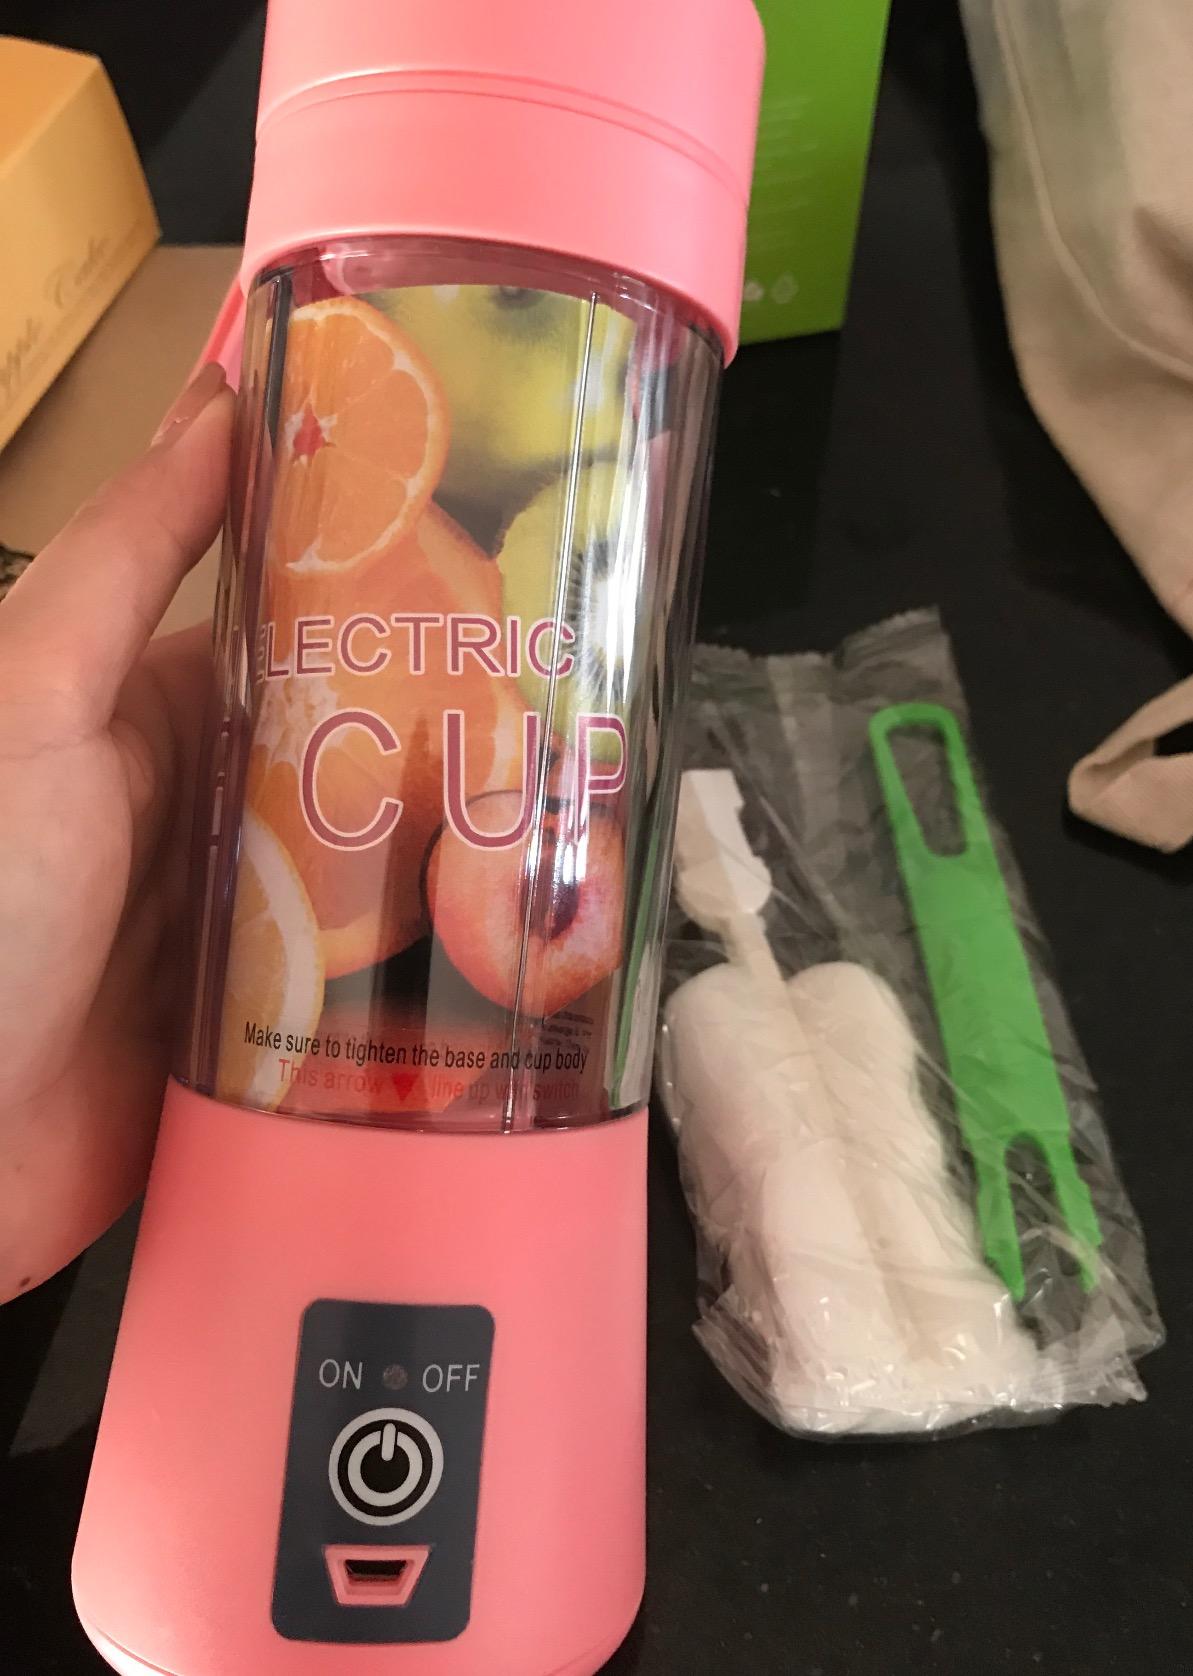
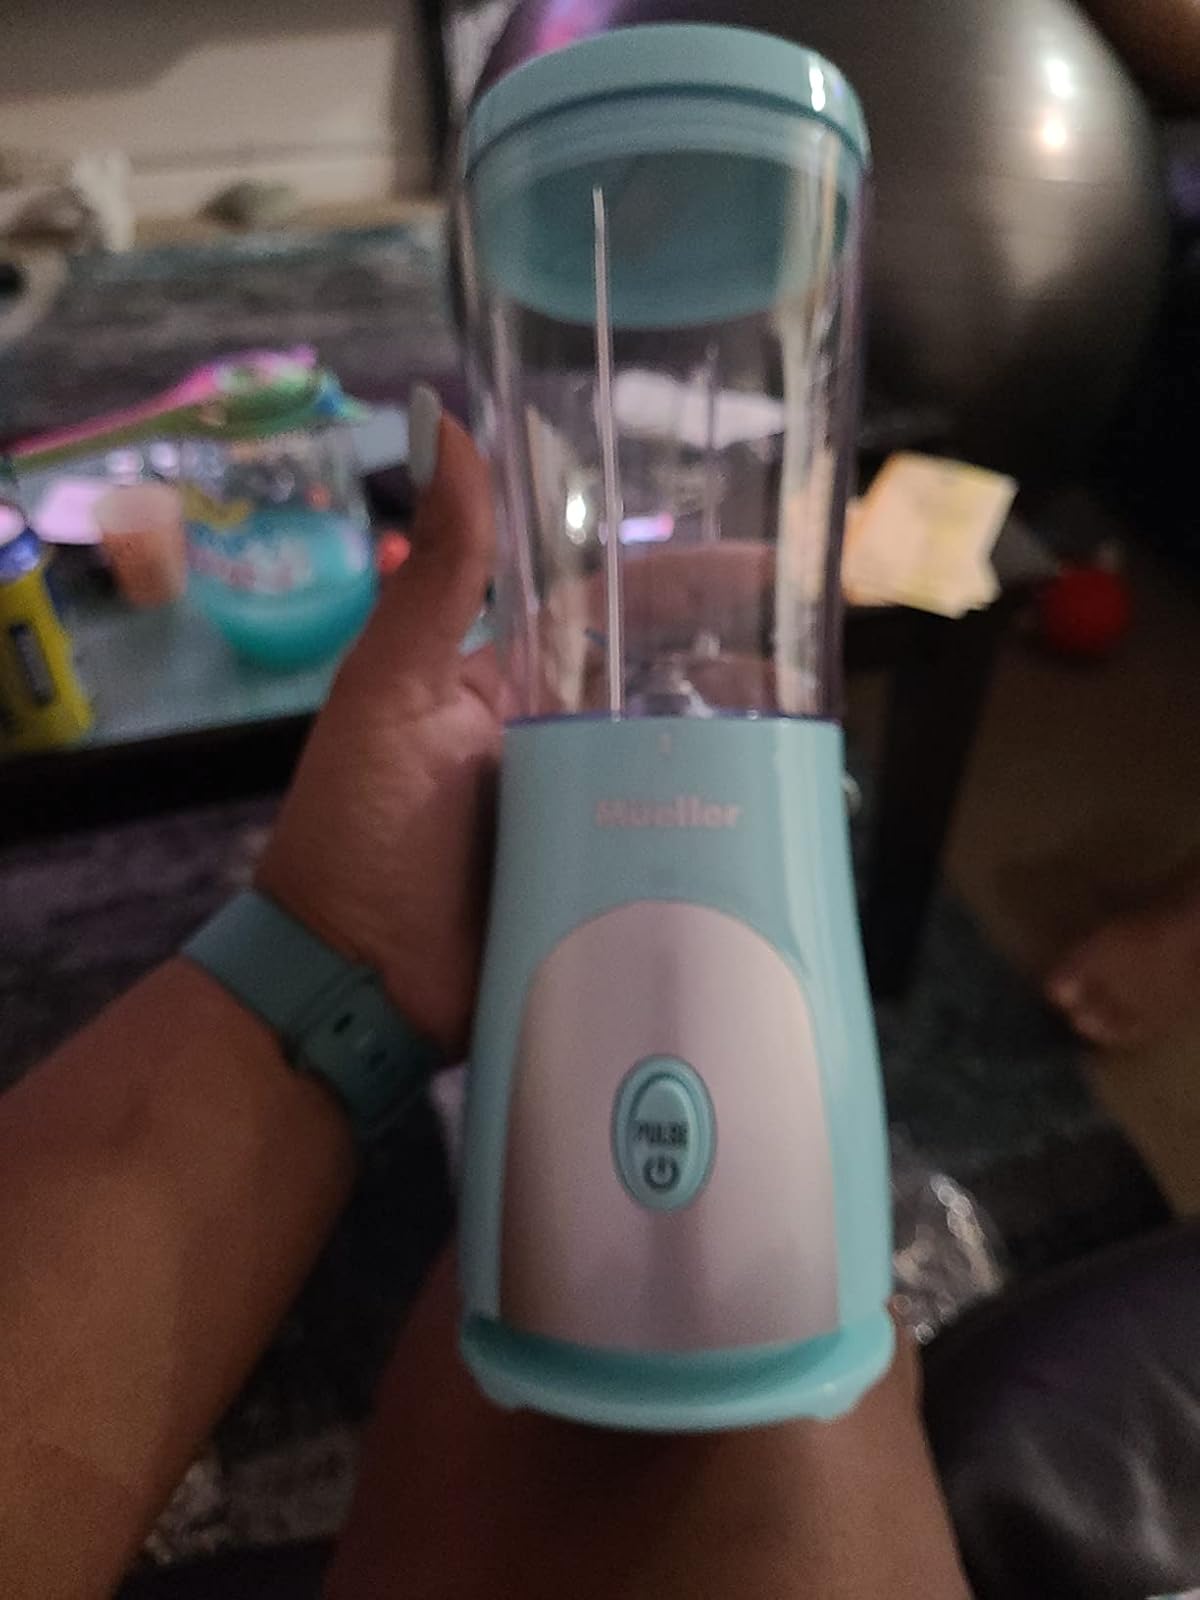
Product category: items_blender
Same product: no